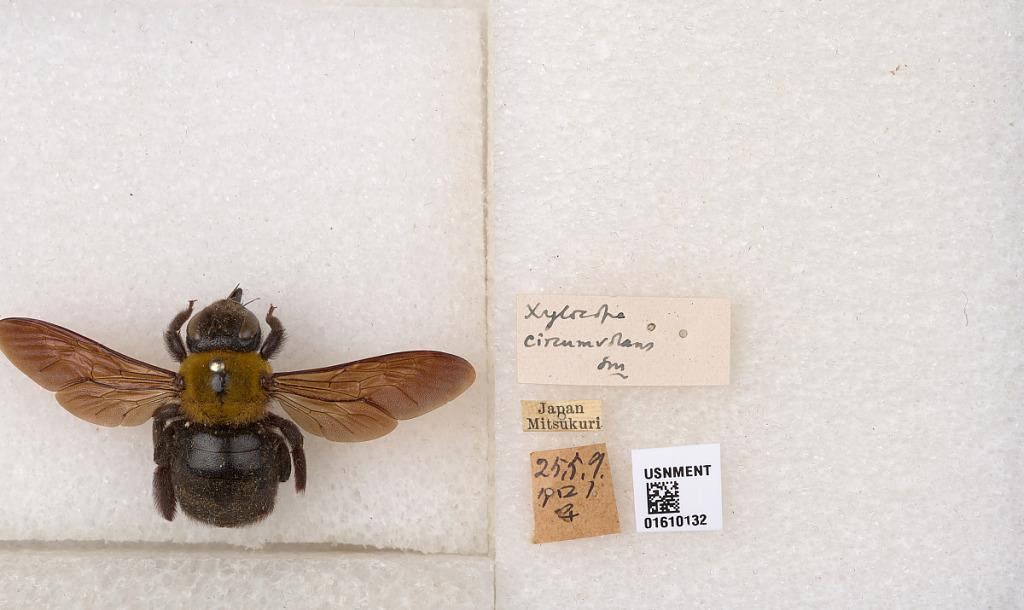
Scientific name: Xylocopa (Alloxylocopa) appendiculata appendiculata Smith
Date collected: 1909-5-25
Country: Japan
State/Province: Nagano
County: Shimominochi-gun
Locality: Mitsukuri
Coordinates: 36.9797, 138.541